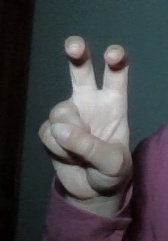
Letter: toot